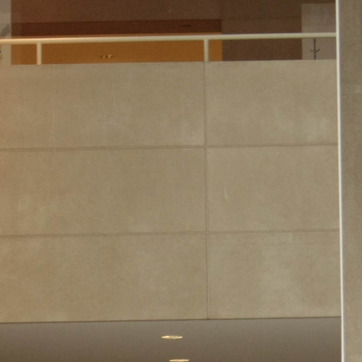
Material: tile